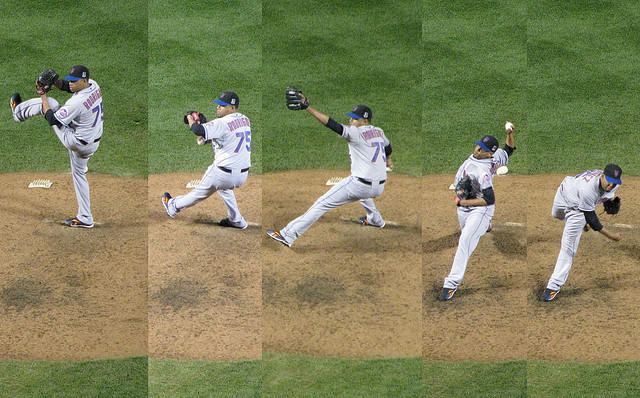
cầu thủ bóng chày đang thực hiện động tác ném bóng